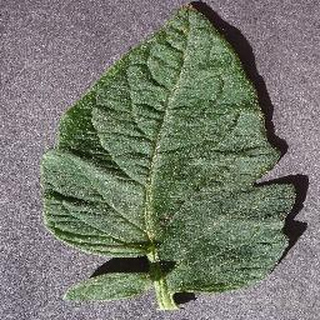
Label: healthy_tomato